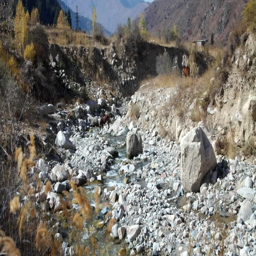
horses on the mountain river